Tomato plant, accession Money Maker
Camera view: tilt-top (135 deg); turntable rotation: 210 degrees
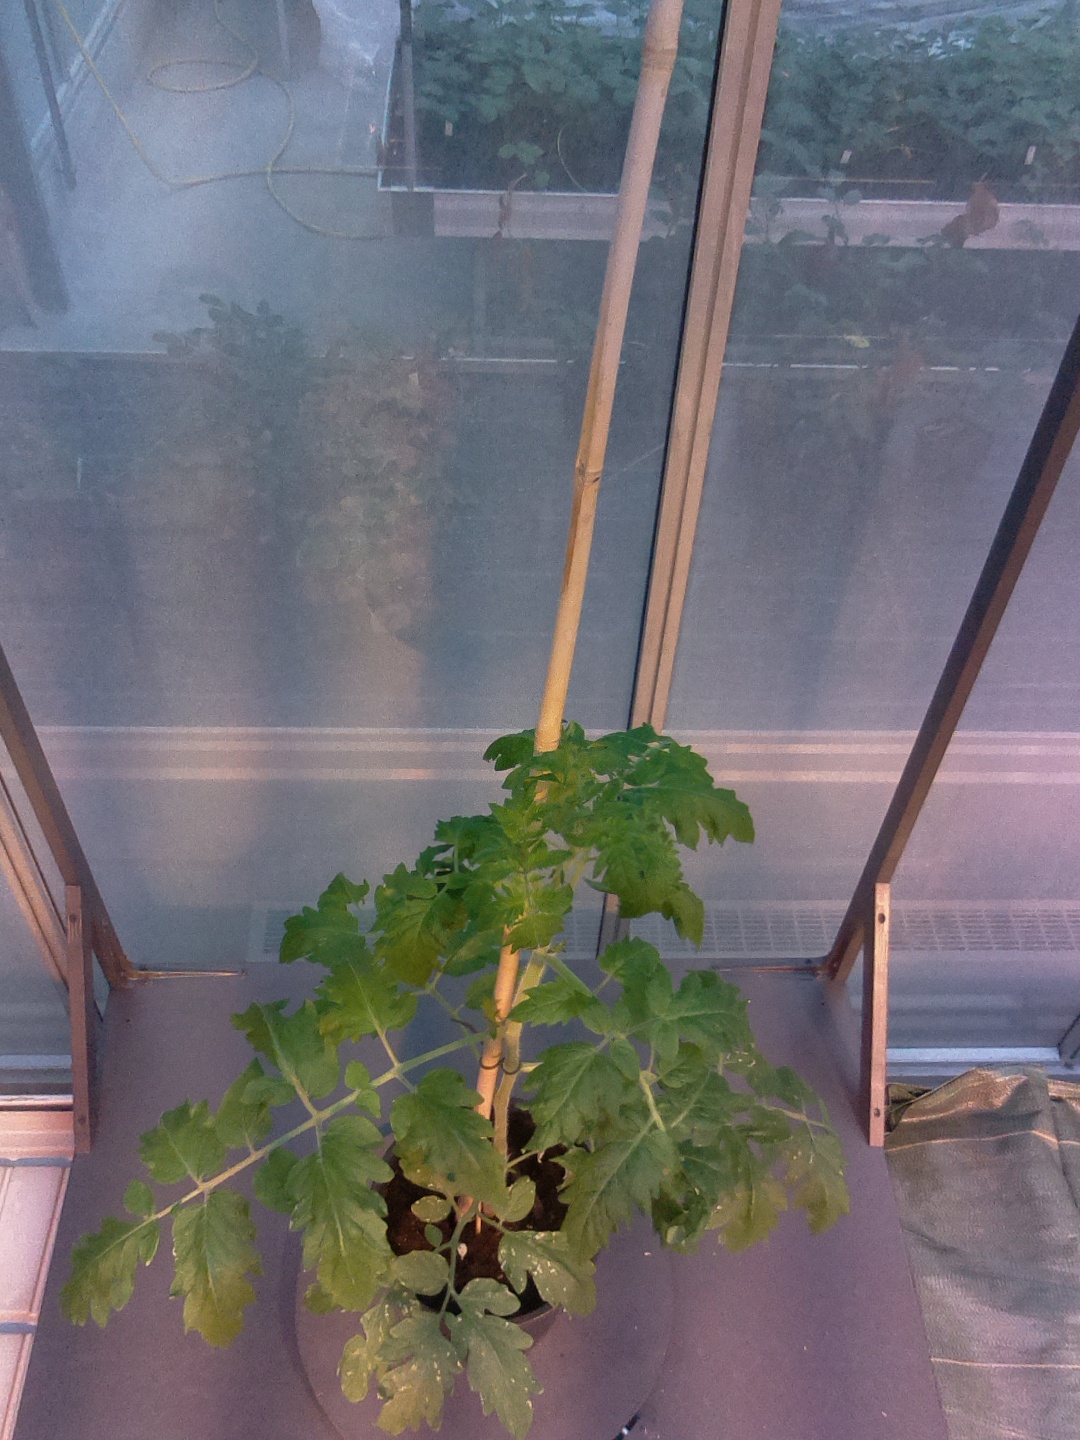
BBCH growth stage 21: 10%-20% Side shoots formed